Ashley Beck

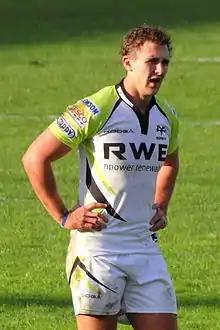

Ashley Beck is a Wales international rugby union player. Beck currently played for Merthyr RFC, and has previously played for Worcester Warriors and the Ospreys. He has represented Wales and Wales U20. He is the current attack coach of Premiership Women's Rugby side Worcester Warriors Women.